Little Germany, Manhattan

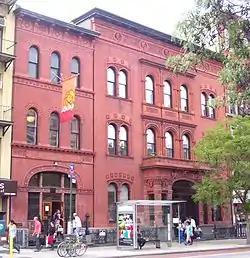
The former "Freie Bibliothek und Lesehalle" ("Free Library and Reading Hall", left; now the Ottendorfer Branch of the New York Public Library) and "Deutsches Dispensary" ("German Dispensary", right; now Stuyvesant Polyclinic Hospital) on Second Avenue in the East Village. Both NYC Landmarks were designed by William Schickel and built during 1883–1884.

Little Germany, known in German as ' and ' and called Dutchtown by contemporary non-Germans, was a German immigrant neighborhood on the Lower East Side and East Village neighborhoods of Manhattan in New York City. The demography of the neighborhood began to change in the late 19th century, as non-German immigrants settled in the area. A steady decline of Germans among the population was accelerated in 1904, when the "General Slocum" disaster decimated the social core of the population with the loss of more than 1,000 lives.